Rannoch Barracks

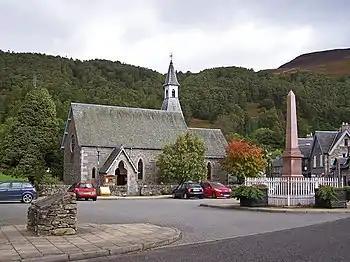
Buchanan Memorial in Kinloch Rannoch

The soldiers struggled to cope with the lawlessness and aimed to bring peace to the area. Dugald Buchanan (1716–1768), a teacher and an evangelist, preaching at large open air meetings, which upwards of 500 people attended, showing great courage as he persuaded the "wild men" to give up their lawlessness and savage ways. He and his wife taught them new trades and crafts. They worked with James Small, an older brother of Major-General John Small and formerly an Ensign in Lord Loudoun's Regiment, who had been appointed by the Commissioners for the Forfeited Estates to run the Rannoch estates, which had been seized from the clan chieftains who had supported the Jacobites. The tiny hamlet at the east end of Loch Rannoch, now known as Kinloch Rannoch, was enlarged and settled, mainly by soldiers being discharged from the army, but also by displaced crofters.